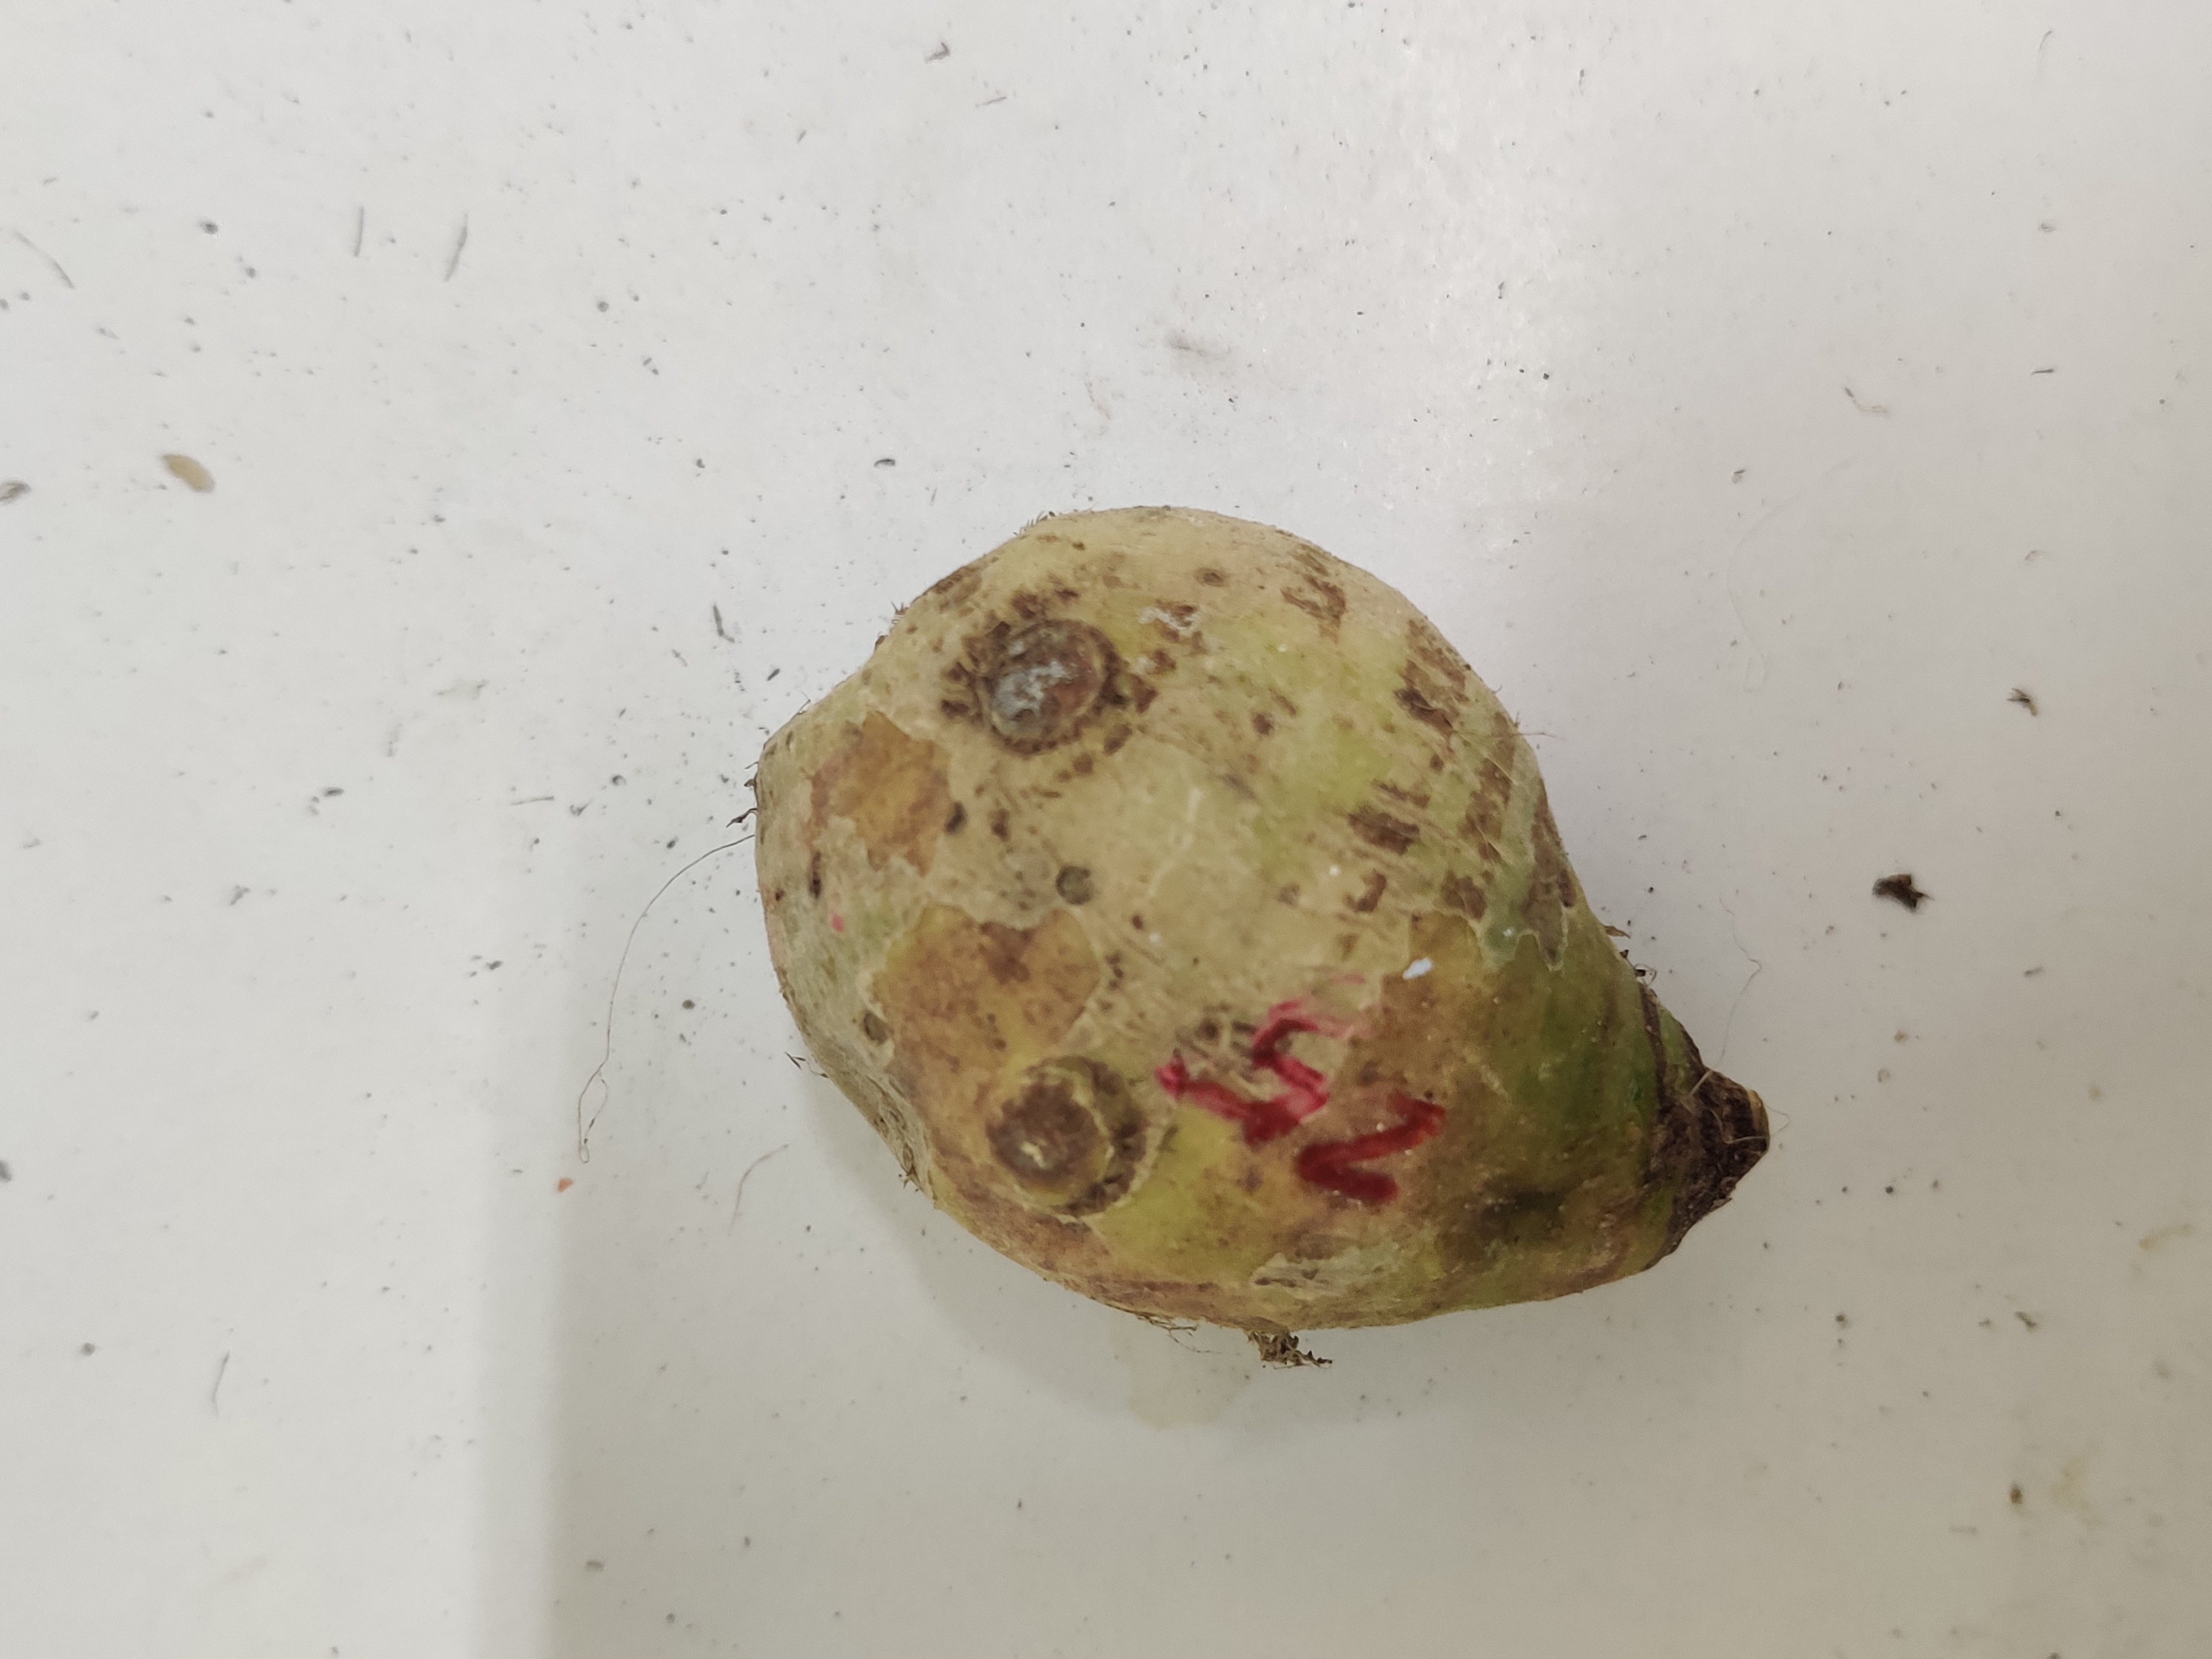
Crop: Taro root
Condition: Severely Damaged